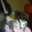
Label: possum